Ne'emanei Torah Va'Avodah

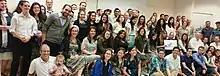
Youth Gathering of Ne'emanei Torah Va'Avodah at Agron Hostel. Jerusalem, 2016

Ne'emanei Torah Va'Avodah was founded in 1978 as one of these counter-ideological groups. It was especially concerned about the reduction of secular studies in the religious public school and the move to separate the sexes in elementary school education. The name "Ne'emanei Torah Va'Avodah" stems from its connection to the slogan, “Torah and Avodah” of religious Zionism. The religious Zionists of Hapoel Hamizrachi stressed that “Torah and Avodah” means that there is responsibility to demand social justice in every aspect of society.